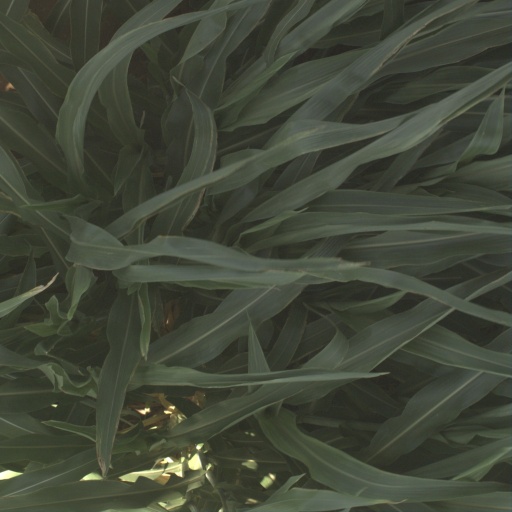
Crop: sorghum